Mother/Android

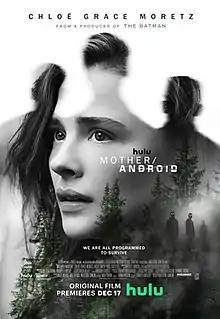
Hulu release poster

Mother/Android is a 2021 American post-apocalyptic science fiction thriller film, written and directed by Mattson Tomlin in his feature directorial debut, and starring Chloë Grace Moretz, Algee Smith and Raúl Castillo. It follows a pregnant woman and her boyfriend who try to reach a fortified Boston amidst an AI takeover. It was released on December 17, 2021 on Hulu.